Mini Globe Race

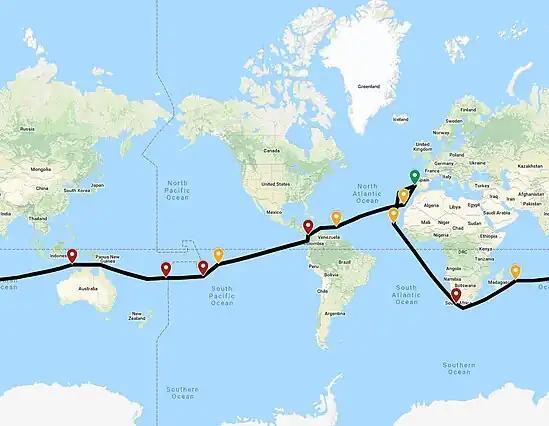
Mini Globe Race course as initially proposed in April 2020

Leg 1: Portugal to Canary Islands (800 nm), 4 day stop, to Caribbean (2700 nm), 7 day stop, to Panama (1200 nm).